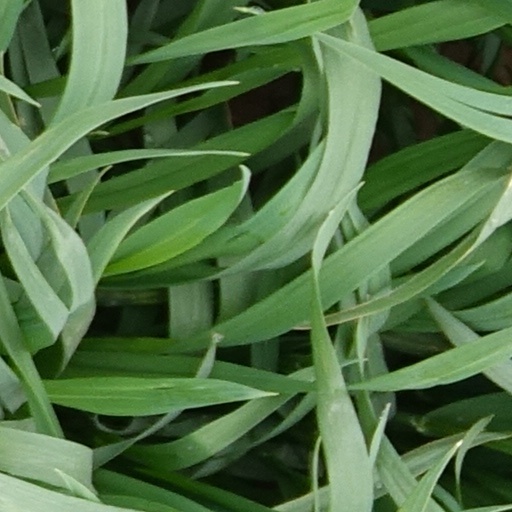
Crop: wheat